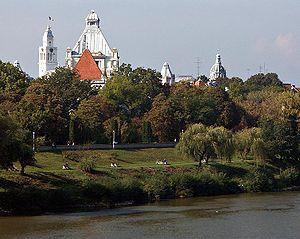
Arad est une ville de l'Ouest de la Roumanie, en Transylvanie, chef-lieu du județ homonyme. En 2002, la population de la ville était de 172 824 habitants.
Le Mureș est une rivière de près de 725 km de long, qui prend sa source à Izvoru Mureșului dans les Carpates, en Roumanie. Il rejoint la Tisza à Szeged dans le sud-est de la Hongrie. C'est un sous-affluent du Danube.